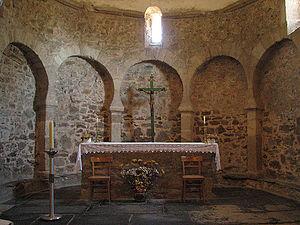
Ponferrada est une ville et une municipalité, capitale de la comarque de El Bierzo, dans la province de León, communauté autonome de Castille-et-León, au nord-ouest de l’Espagne. Elle avait 65788 habitants en 2017.